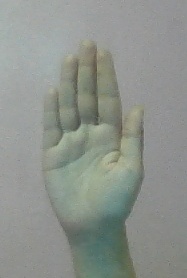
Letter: seen